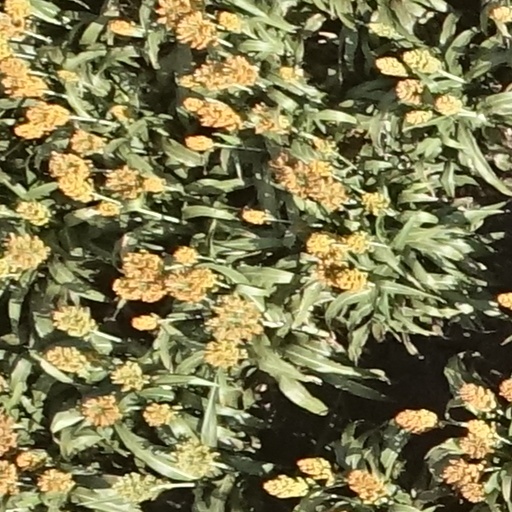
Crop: sorghum